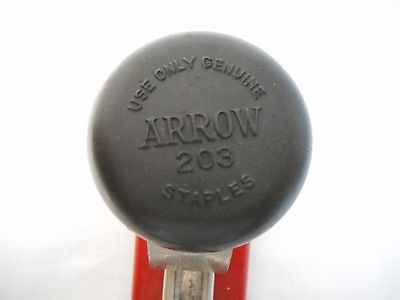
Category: stapler